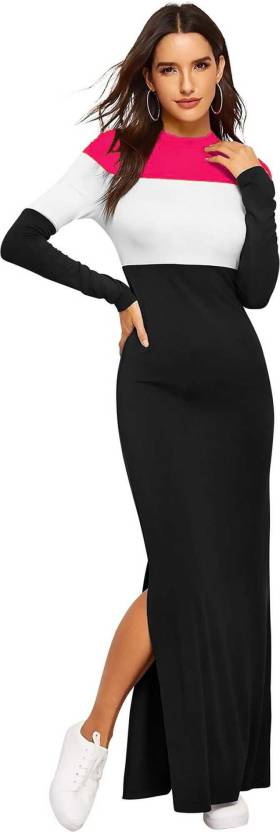
Product: Women Maxi Pink Dress
Price: ₹359
Colors: Pink
Description: DYRECTDEALS wrap with a Trendy design dress with Vibrant color for an elegant touch of Fabric completely Soft, Stretchable and Comfortable wear wrap with amazing design of Solid Hem Cut Dress to make a perfect addition to your wardrobe collection.DYRECTDEALS products have been extensively crafted to ensure the wearer enjoys a perfect wear for party & festival season or as casual wear. This Hem Cut solid dress for women comes in polyester Fabric. This Dress can be Gift some one also. A perfect collection of Festival season.